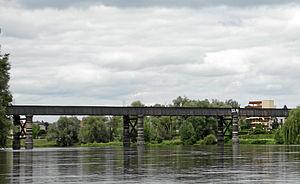
La liste des ponts sur l'Allier présente les ponts présents sur l'Allier — et ses bras — la rivière française qui s'écoule sur 420 km, principalement en Auvergne et dans le Bourbonnais, dans le Massif central.
La Société J.F Cail & Cie créée à Paris le 6 juin 1850 par Jean-François Cail est une société industrielle française ayant produit sous le Second empire principalement des installations de sucreries et du matériel ferroviaire.
Jean-François Cail est un entrepreneur industriel, constructeur mécanicien français, né le 8 février 1804 à Chef-Boutonne et mort le 22 mai 1871 au domaine des Plants à La Faye en Charente.
Le Pont de fer ou Pont noir est un pont ferroviaire franchissant l'Allier à Moulins. Achevé en 1859 et long de 316,5 m, il est l'un des premiers ponts métalliques en France ce qui lui a donné son nom, son autre appellation vient de la couleur noire de ses poutres latérales en tôle rivetée. Le pont n'a plus d'usage ferroviaire depuis 1980.